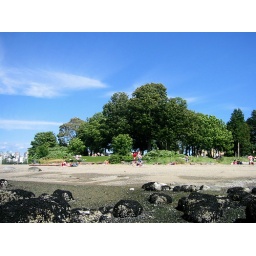
The dog beach near Kits beach